The End of Oil

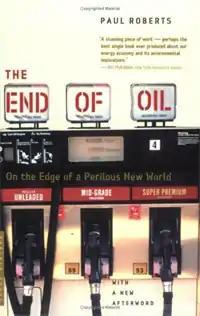
Cover of the Mariner Books edition

The End of Oil: On the Edge of a Perilous New World is a non-fiction book by American journalist and author Paul Roberts. Published in 2004, it is Roberts' book-length debut. It provides an analysis of the various problems associated with humanity's reliance on oil and other fossil fuels such as coal and natural gas.